Human uses of reptiles

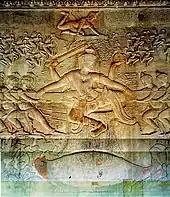
Bas-relief from Angkor Wat with Samudra Manthana-Vishnu in the centre above his turtle avatar, Kurma

Crocodiles have appeared in religions across the world. Ancient Egypt had Sobek, the crocodile-headed god, with his cult-city Crocodilopolis, as well as Taweret, the goddess of childbirth and fertility, with the back and tail of a crocodile. In Hinduism, Varuna, a Vedic and Hindu god, rides a makara, a water-beast like a crocodile, and he is called Nāgarāja, lord of snakes. Similarly the goddess personifications of the Ganga and Yamuna rivers are often depicted as riding crocodiles. In Goa, crocodile worship is practised, as at the annual "Mannge Thapnee" ceremony. In Latin America, Cipactli was the giant earth crocodile of the Aztec and other Nahua peoples.